1185

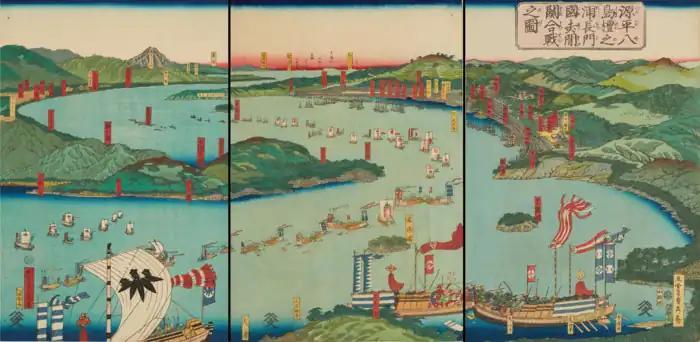
Battle of Dan-no-Ura in Honshu (1185).

Year 1185 (MCLXXXV) was a common year starting on Tuesday of the Julian calendar.